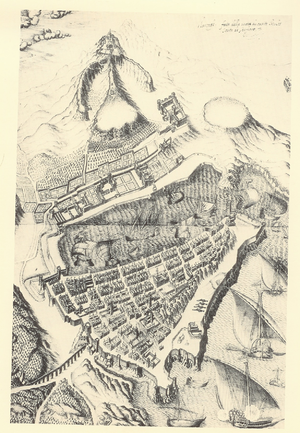
Plan établi probablement en 1591. Dessin à la plume de 71x46cm aux archives d'État de Turin. 1591
Le Panier désigne un quartier de Marseille situé dans le 2ᵉ arrondissement, partagé entre trois quartiers administratifs : Hôtel-de-Ville, Les Grands-Carmes et La Joliette.
La Teste de More est un promontoire situé au niveau de la passe du port de Marseille. Il est actuellement situé dans le 7ᵉ arrondissement, dans le jardin du Pharo; c'est à cet emplacement que fut construit le Palais du Pharo dans le troisième quart du XIXᵉ siècle.